P.E.O. Sisterhood

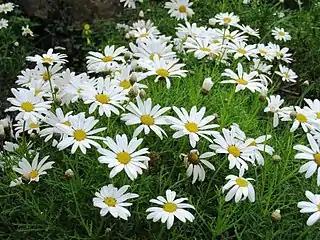
The marguerite daisy, the P.E.O. flower

At her initiation, every member receives a P.E.O. emblem, a five-pointed star. Members are encouraged to wear their emblems on January 21, Founders' Day. The emblem is lent to the individual for as long as she remains an active member of a chapter. On her death, it may be buried with her if she has requested this in writing; otherwise, it is to be returned to her chapter or to the P.E.O. Executive.